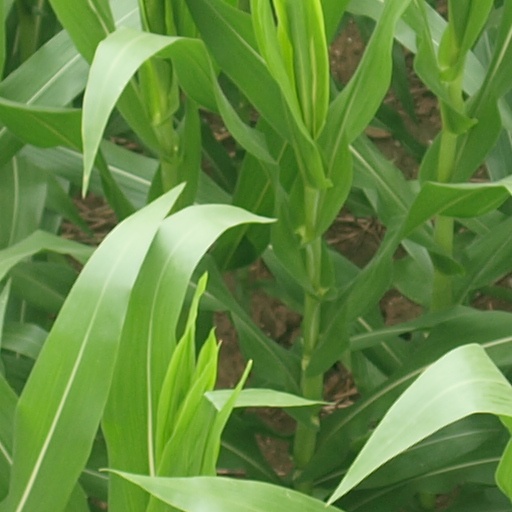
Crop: maize; corn